Neelam Giri

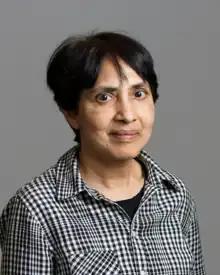
Giri in 2015

Neelam K. Giri is an Indian pediatric hematologist/oncologist and physician-scientist who researches bone marrow failure syndromes. She is a staff clinician in the clinical genetics branch at the National Cancer Institute.